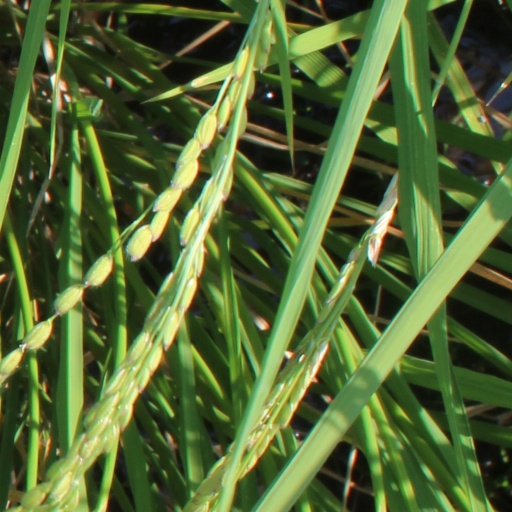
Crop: rice